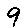
Label: 9